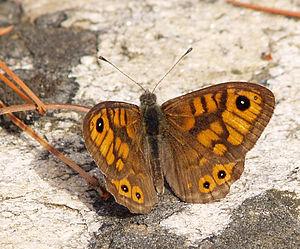
Les Lépidoptères sont un ordre d'insectes holométaboles dont la forme adulte est communément appelée papillon, dont la larve est appelée chenille, et la nymphe chrysalide.